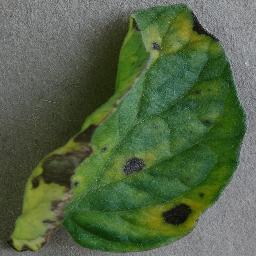
Label: Tomato___Early_blight